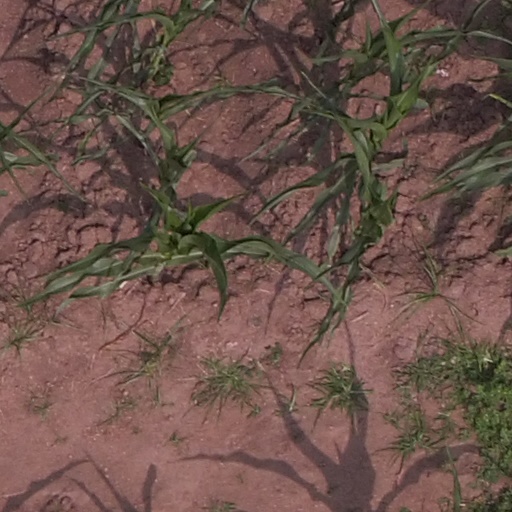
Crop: maize; corn